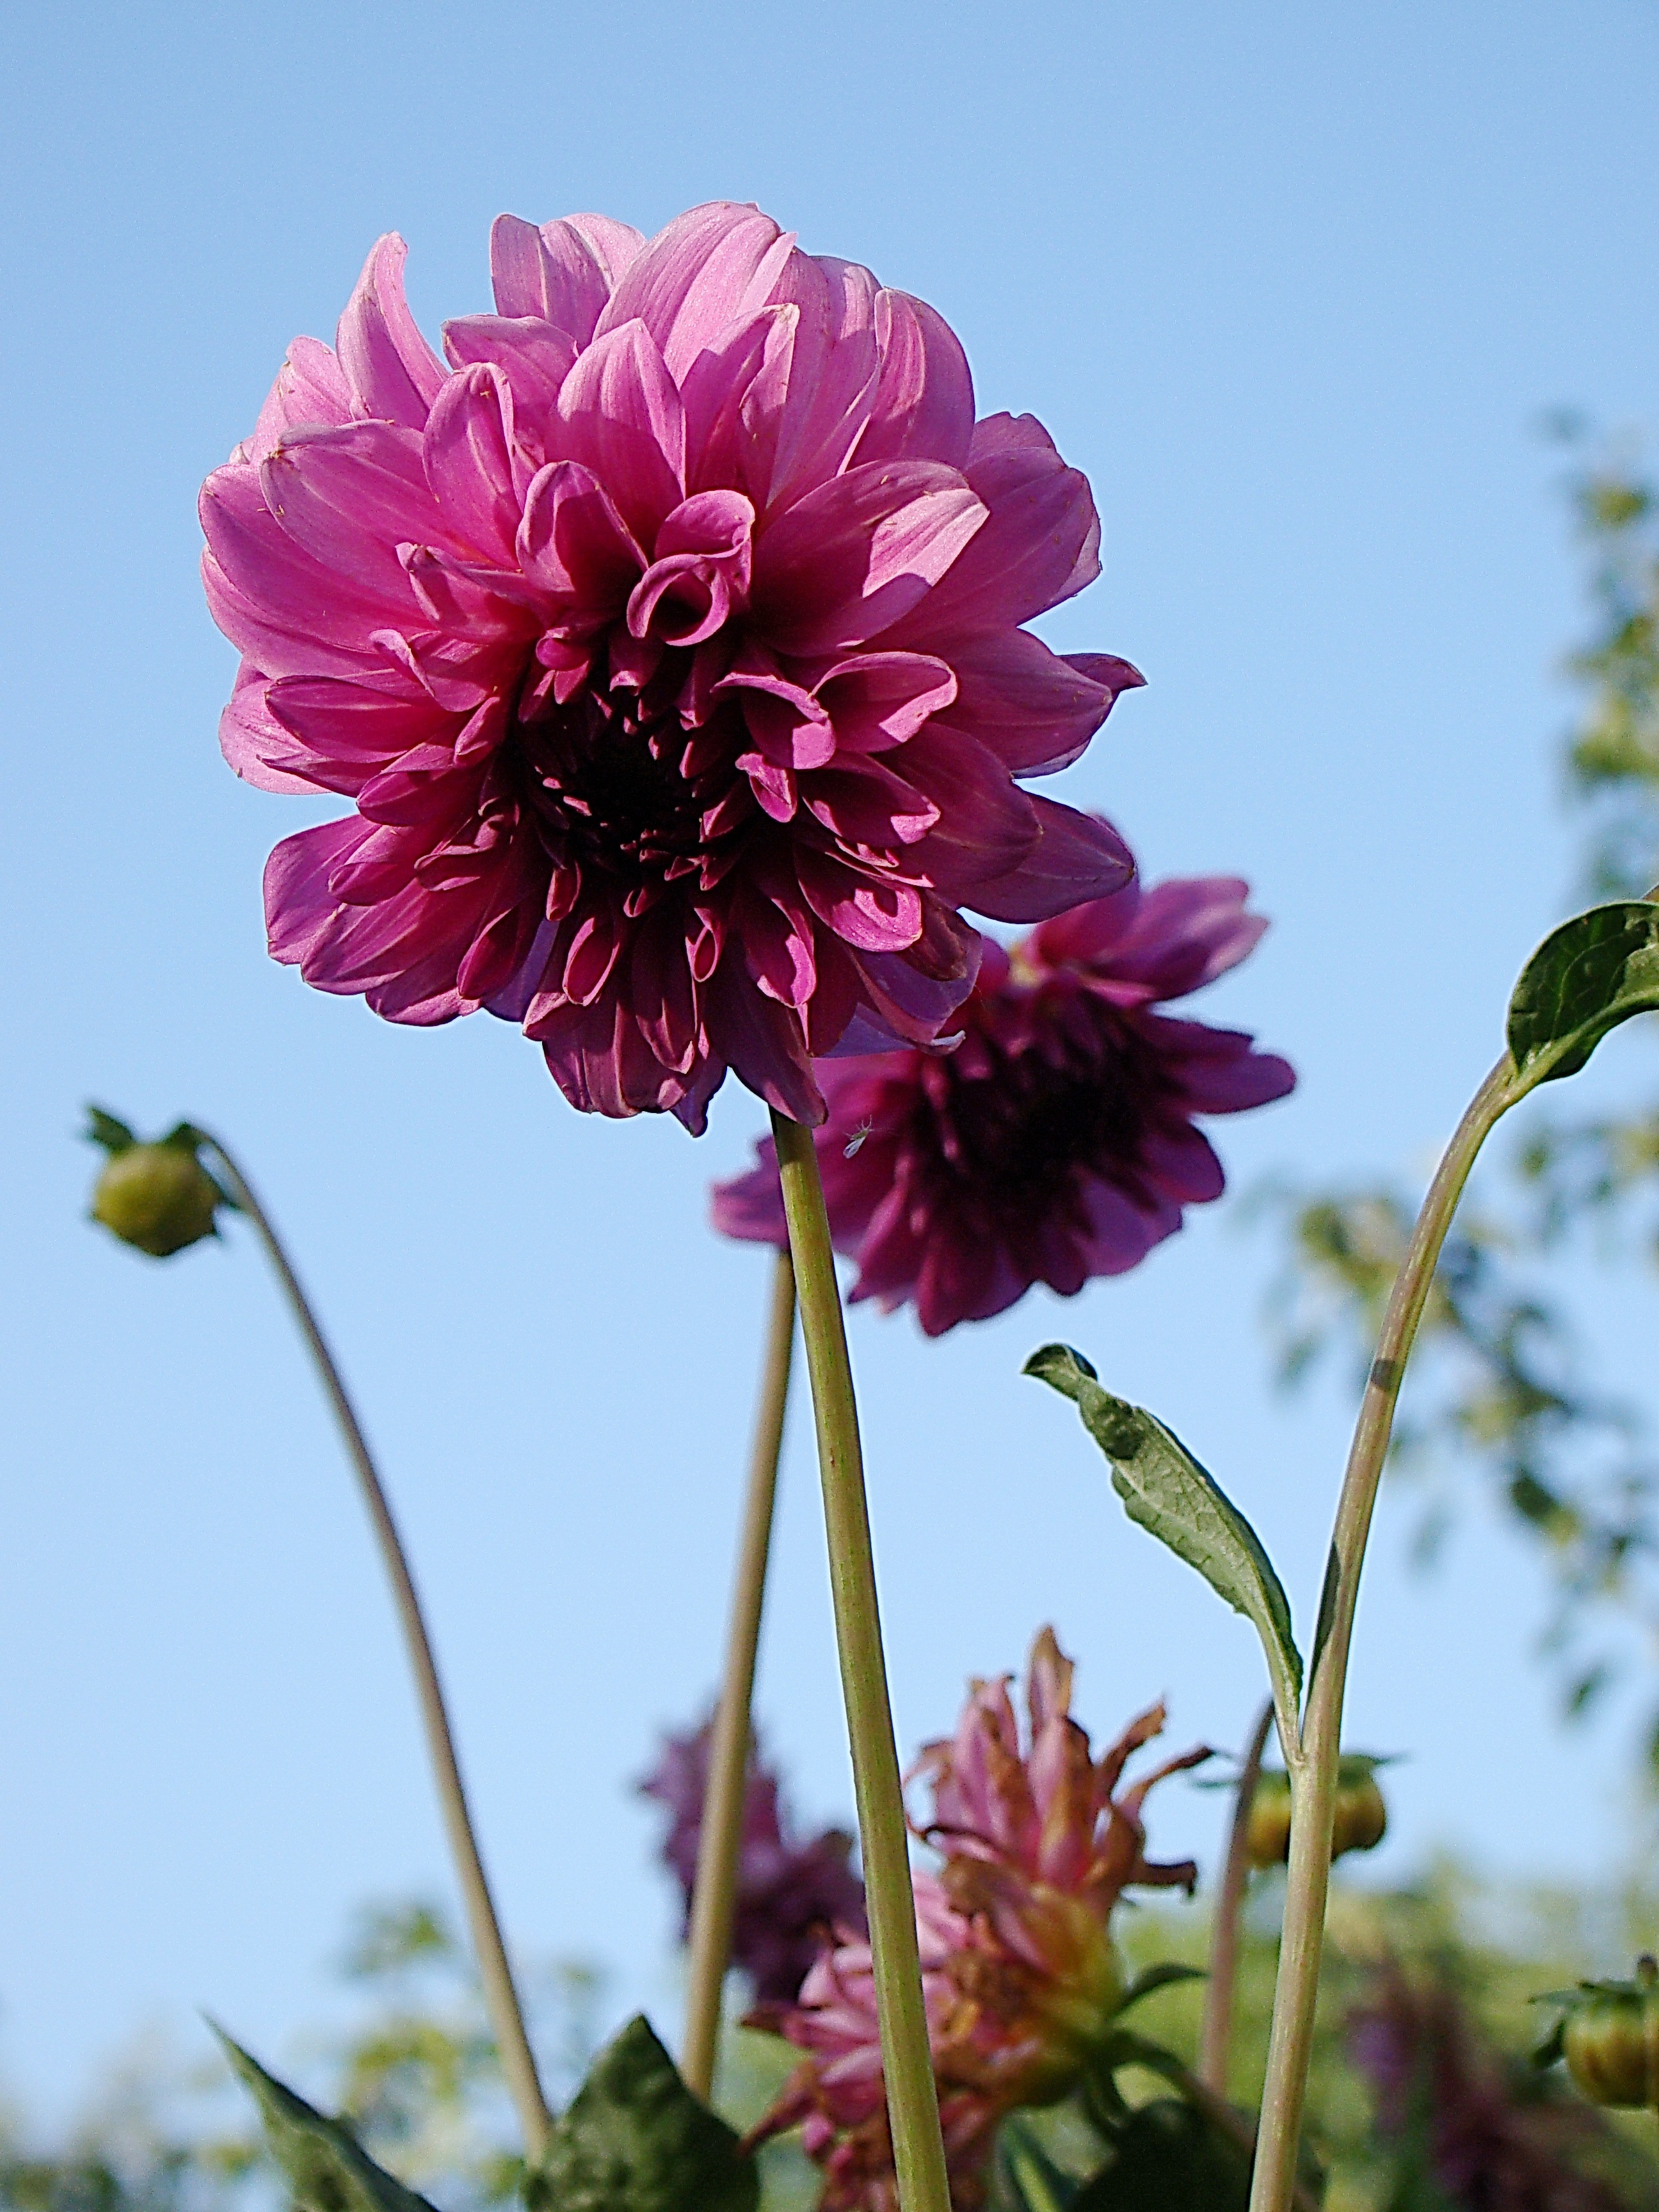
nature, plant, field, flower, petal, botany, pink, flora, flowers, dahlia, bud, garden flower, flowering plant, daisy family, asterales, annual plant, plant stem, land plant